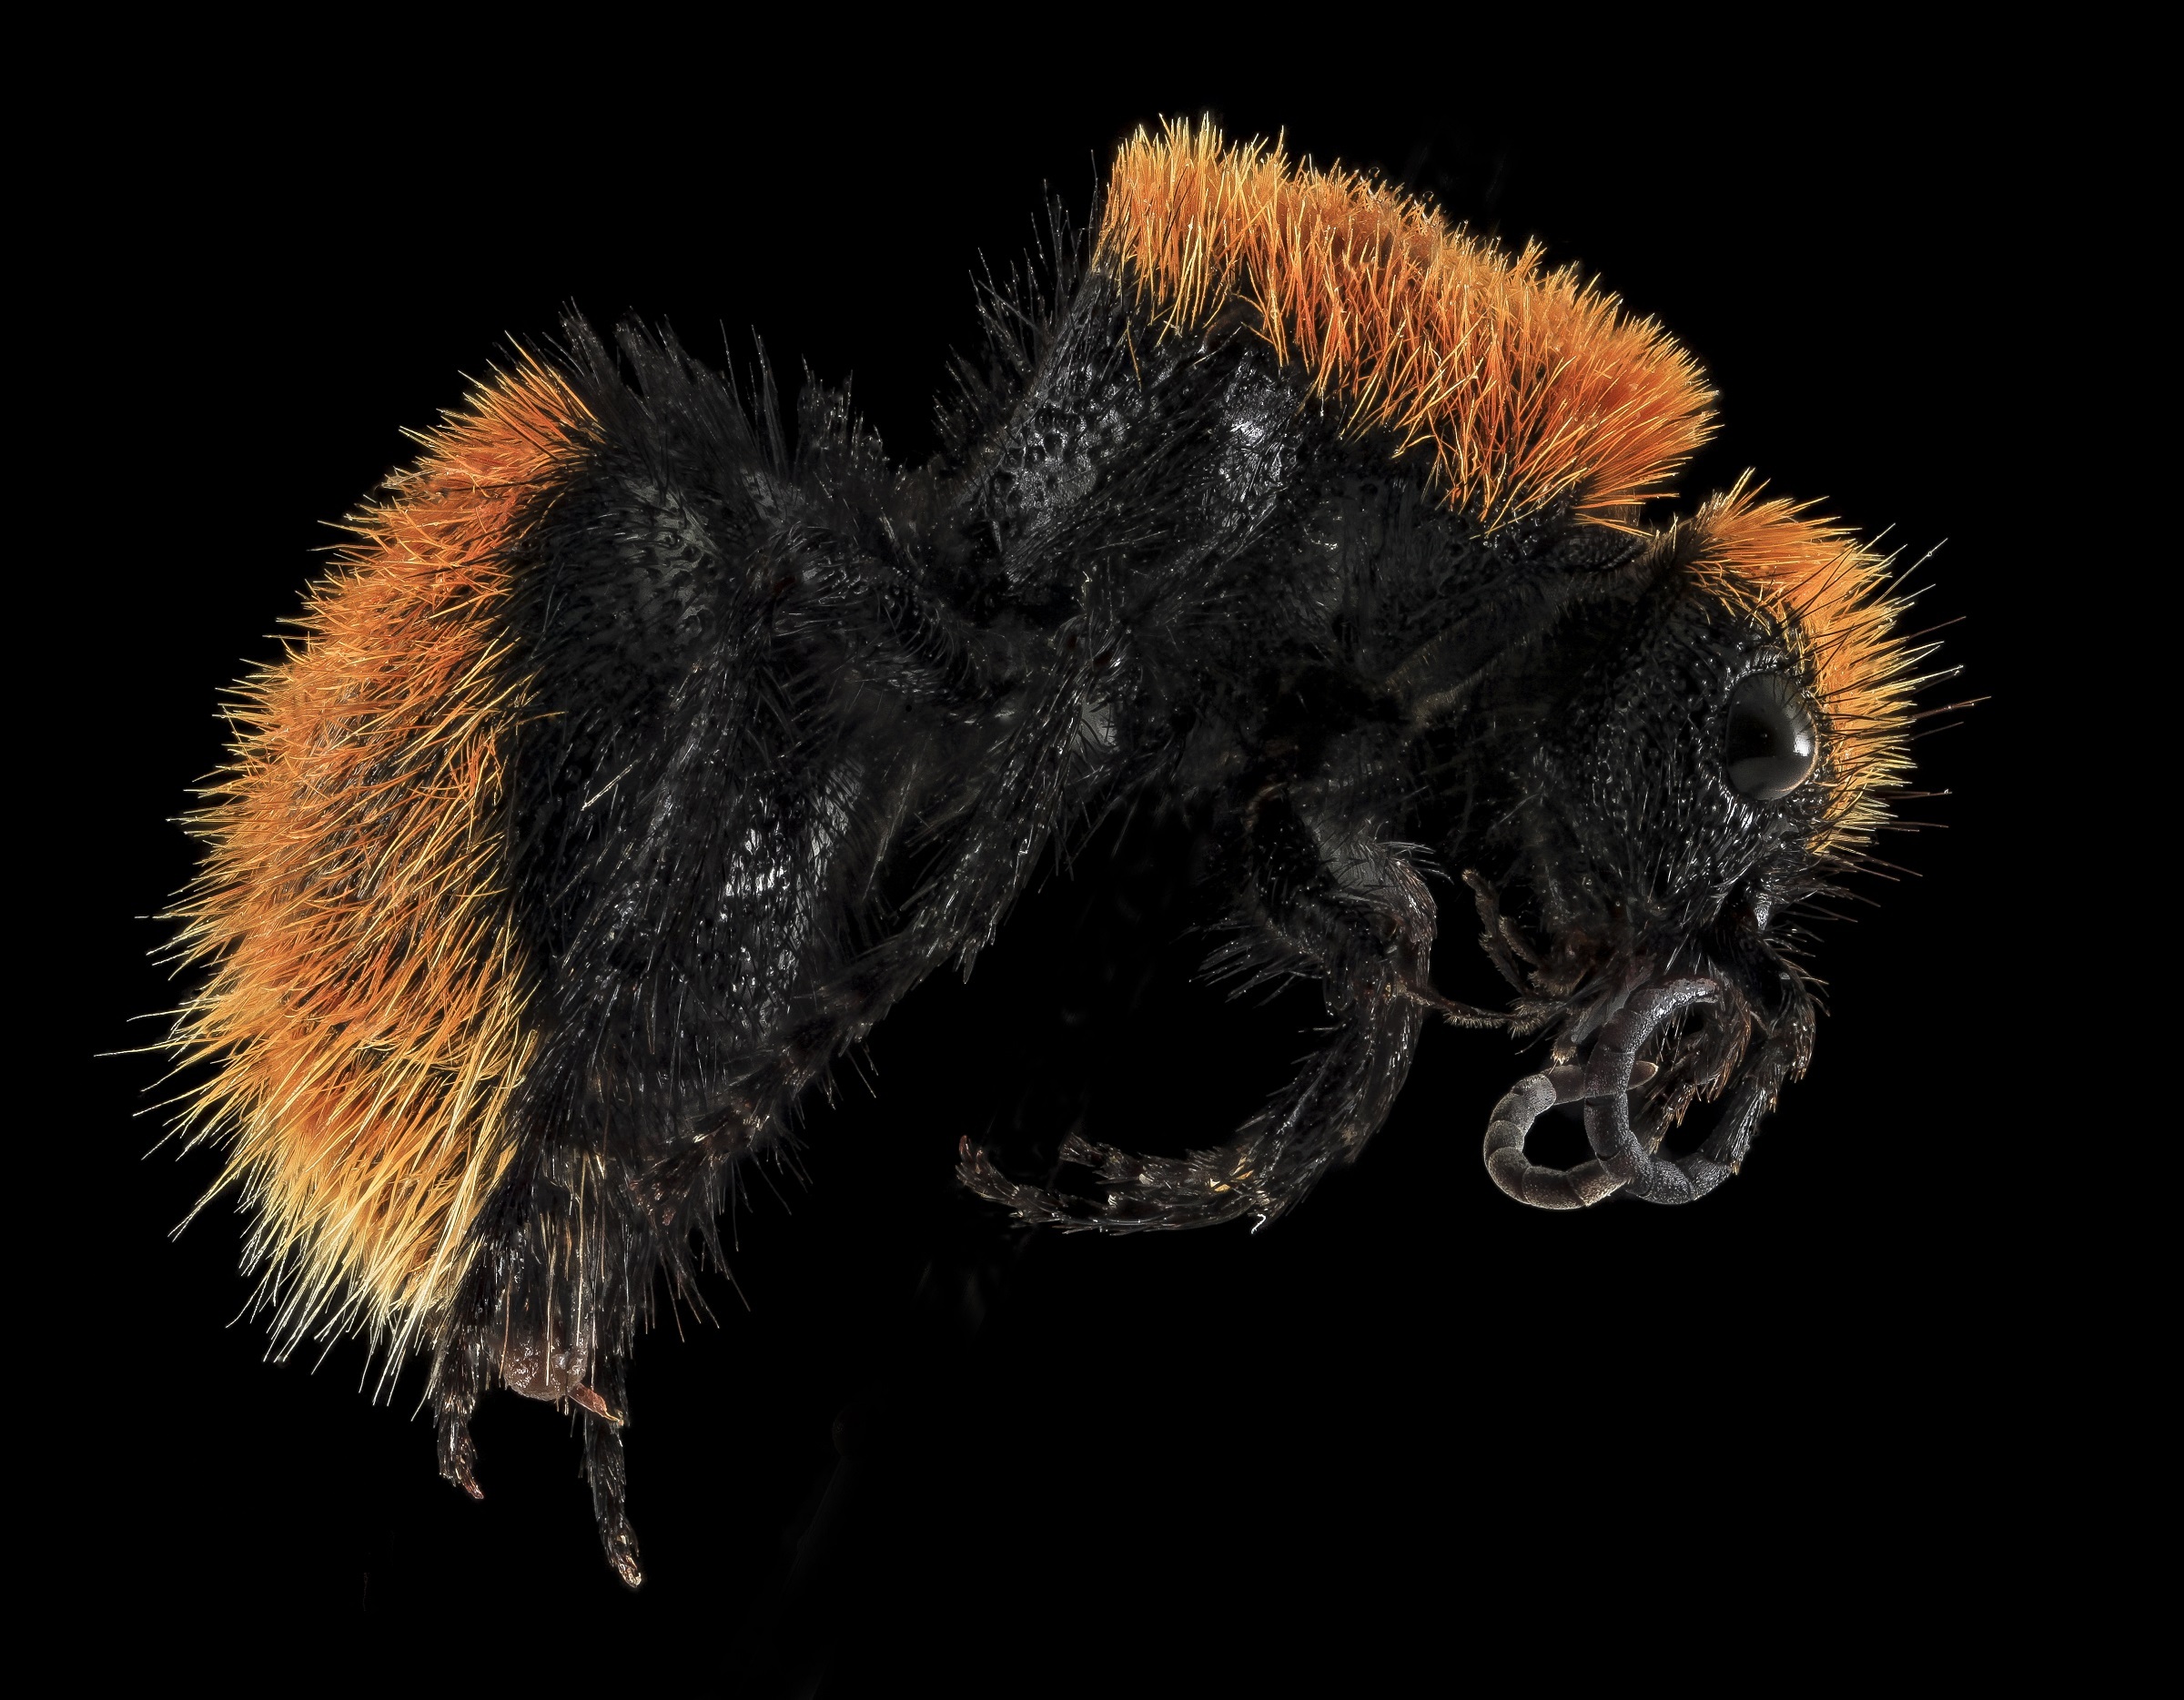
nature, flower, female, wildlife, insect, macro, small, invertebrate, caterpillar, close up, hairy, wasp, mounted, macro photography, velvet ant, mutillidae, wingless, moths and butterflies